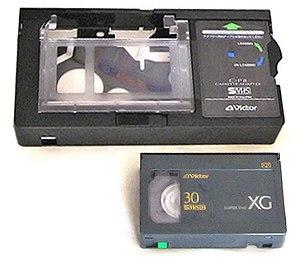
La Super-VHS est un standard audiovisuel dérivé de la VHS.